King of Mahjong

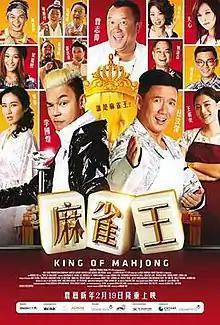
Film poster

King of Mahjong is a 2015 Singaporean-Malaysian Chinese New Year comedy film directed by Adrian Teh and starring Chapman To, Mark Lee, Michelle Ye and Venus Wong. The film was theatrically released in Singapore on 19 February 2015 marked the first day of Chinese New Year, and in Malaysia on 26 February.